Ford E-Series

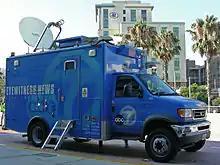
Ford E-550 Super Duty (outfitted as mobile broadcasting vehicle)

For the 1992 model year, Ford introduced the fourth-generation of the Econoline/Club Wagon. While the third-generation chassis was largely carried over, the body and interior underwent a complete redesign. In contrast to its GM and Dodge competitors, the two-box body configuration made a return. To optimize the aerodynamics of the van body, the hood was angled slightly downward and the windshield was raked back (though far less than the Aerostar). If specified, all side and rear window glass was flush-mounted to the body, along with wraparound tail lamp lenses; flush-mounted composite headlamps were an option (standard on all Club Wagons). For 1992, the Econoline/Club Wagon became the first full-size vans produced with a center-mounted brake light.